James A. Ryder

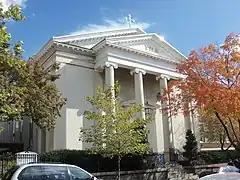
Ryder oversaw construction of the new Holy Trinity Church in Georgetown.

In 1848, Ryder was appointed president of Georgetown for a second time, replacing Thomas Mulledy. His first act was to build a new edifice for Holy Trinity Catholic Church in the Georgetown neighborhood, which was then located on college property. He also implemented his fervent support for temperance by prohibiting students from consuming alcohol on or off campus, and eventually applied this ban to the Jesuits as well. This unpopular policy was accompanied by a ban on smoking.